Cross of Christ Lutheran Church

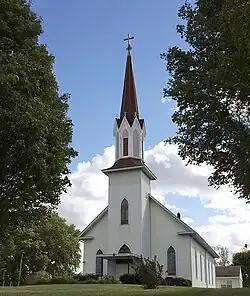

Cross of Christ Lutheran Church is a historic church in Welch Township, Minnesota, United States, near the city of Red Wing, Minnesota. It was built in 1878 and was added to the National Register of Historic Places in 1980 as an example of the characteristic steepled churches built in the Swedish American communities of Southeast Minnesota.